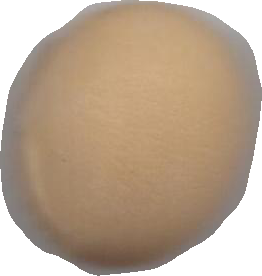
Variety: Grobogan